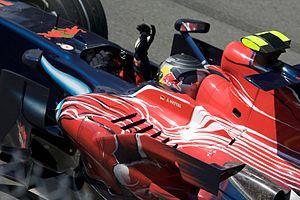
Sebastian Vettel, né le 3 juillet 1987 à Heppenheim en Allemagne est un pilote automobile allemand, vainqueur quatre fois consécutivement du championnat du monde de Formule 1, en 2010, 2011, 2012 et 2013 comme seuls avant lui l'avaient été Juan Manuel Fangio et Michael Schumacher.